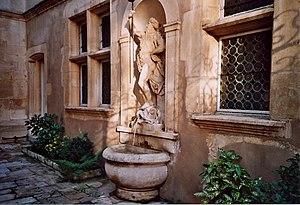
Hôtel d'Haussonville (Nancy)
L'hôtel d'Haussonville est un hôtel particulier de la ville de Nancy. C'est une construction du XVIᵉ siècle de style Renaissance qui abrite aujourd'hui un hôtel classé 4 étoiles.